Holy Crown of Hungary

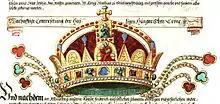
The oldest authentic representation of the Holy Crown from 1555. The crown depicted in the Fugger Chronicle. All images of the crown before the mid-17th century show the cross in its original upright position.

As with all European Christian crowns, the Holy Crown symbolizes a halo signifying the wearer's divine right to rule. According to popular tradition, St Stephen I held up the crown before his death (in the year 1038) to consecrate it and his kingdom to the Virgin Mary. After this, Mary was depicted not only as "patrona" (patron saint) of the Kingdom of Hungary, but also as "regina" (queen). This consecration was supposed to empower the crown with divine force to help the future kings of Hungary under the "Doctrine of the Holy Crown".